Alexandria, Romania

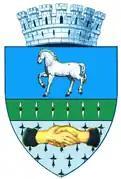
Train station

Alexandria is the capital city of the Teleorman County, Muntenia, Romania. It is located south-west of Bucharest, towards the Bulgarian border, and has over 40,000 inhabitants. The 44th parallel north passes just north of the city.